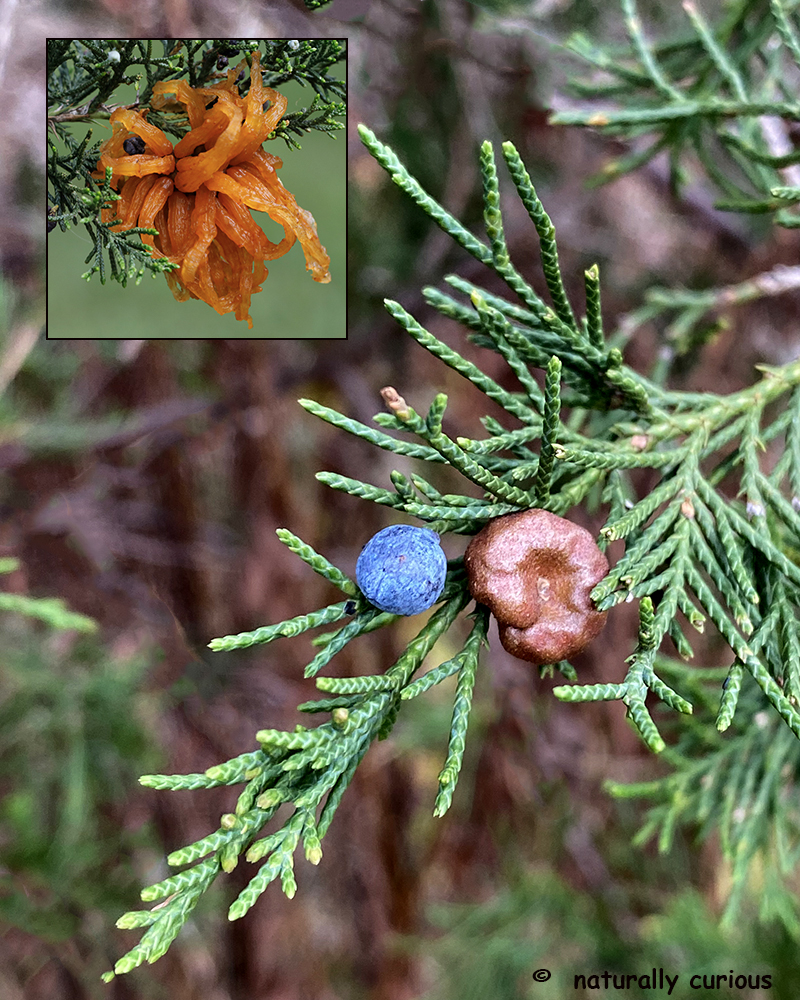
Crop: apple
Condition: rust